Twenty-eight by '28

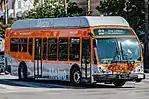
ENC Axess bus operated by LA Metro

LA28 organizers estimate Los Angeles will need an extra 2,700 buses to move spectators and athletes during events, doubling Metro's current fleet. The organizers anticipate LA Metro to meet the demand and stated they support Metro in their transportation infrastructure development plans. Metro reports it would take an estimated $700 million to $1 billion to cover the cost. Through the Vision 2028 plan, they are applying for federal grants and identifying other nationwide agencies in need of new fleet buses after the games to streamline re-sale.